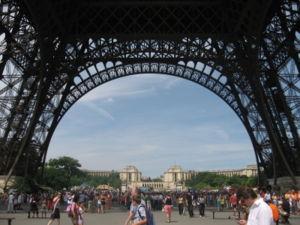
Le palais de Chaillot est situé sur la colline de Chaillot à Paris, dans le 16ᵉ arrondissement, place du Trocadéro-et-du-11-Novembre. Il est réalisé lors de l'exposition universelle de 1937 par les architectes et grands prix de Rome Léon Azéma, Jacques Carlu et Louis-Hippolyte Boileau, en lieu et place du palais du Trocadéro.